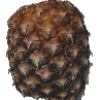
Label: Pineapple 1